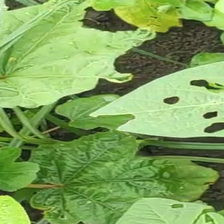
Weed species: Little_Mallow(Malva parviflora)